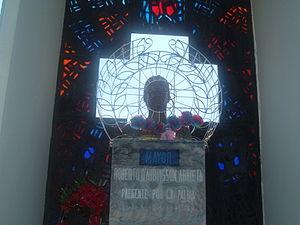
Roberto D'Aubuisson Arrieta, est une figure politique salvadorienne également connue sous les noms de Chele et major Bob. Politicien et dirigeant militaire, il fonda l'Alliance républicaine nationaliste, parti politique de droite, qu'il dirigea de 1978 à 1985.